Tigor Silaban

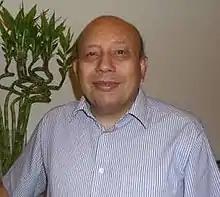
Silaban, 2018

He worked in remote parts of Papua for government clinics since his graduation from the University of Indonesia, and continued to work there for nearly forty years until his retirement in 2017.